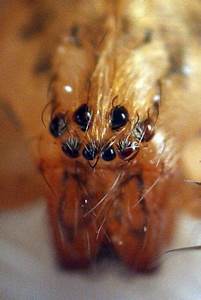
Label: spider